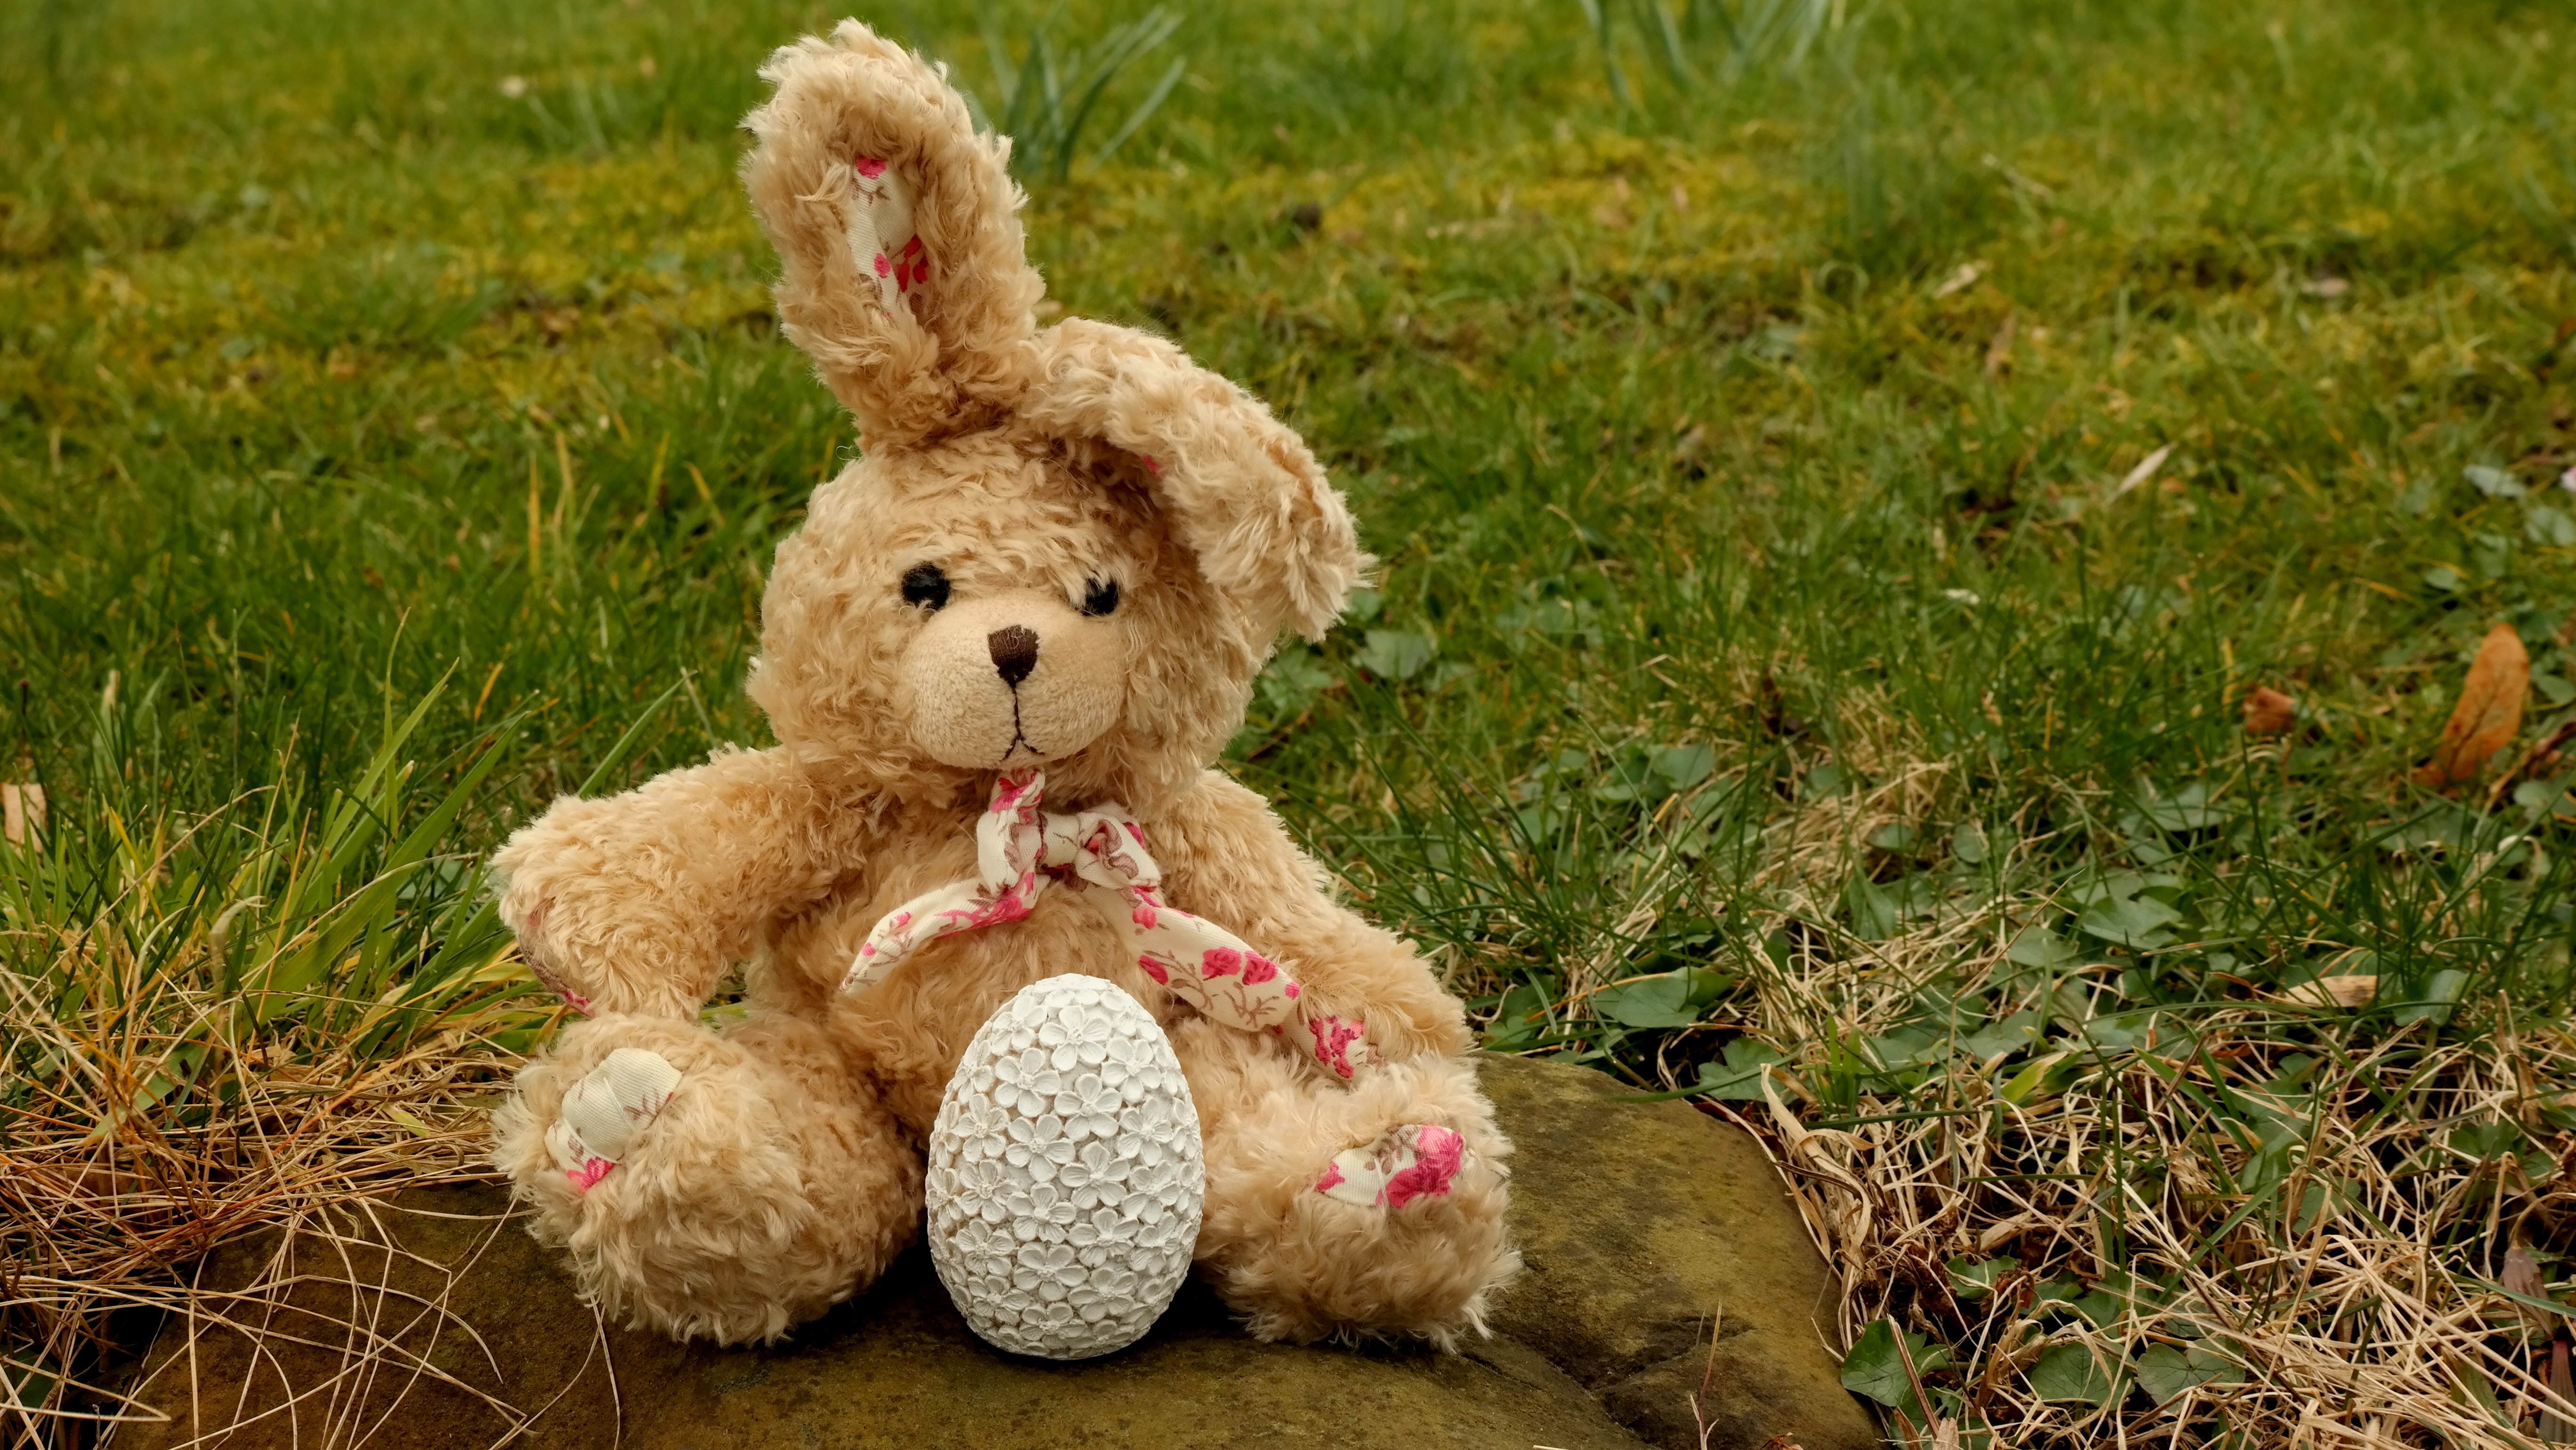
nature, grass, cute, celebration, fur, green, toy, rabbit, fabric, hare, teddy bear, festival, holidays, soft, easter, stuffed animal, cuddly, easter bunny, soft toy, easter egg, stuffed toy